Guerrillero Heroico

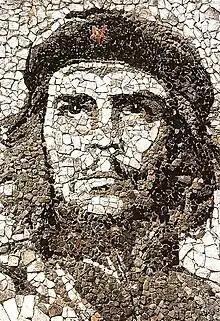
A public rock mosaic along a street in Matanzas, Cuba.

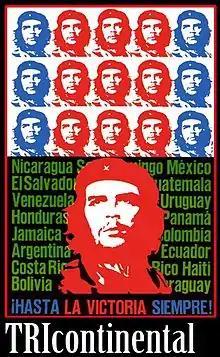
An OSPAAAL poster advertising the 1969 Tricontinental Conference.

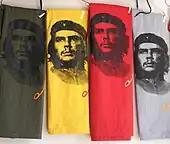
T-shirts for sale at the Museo de la Revolución gift shop in Havana, Cuba.

The Che image has been cited as an example of the merging of politics and marketing and the power that images hold over our society. Trisha Ziff, the curator of a 2004 touring exhibition on the iconography of Che has stated that "Che Guevara has become a brand. And the brand's logo is the image, which represents change. It has become the icon of the outside thinker, at whatever level, whether it is anti-war, pro-green or anti-globalisation. Its presence, everywhere from Belfast to Soweto, or from walls in Palestine to Parisian boutiques, makes it an image that is out of control. It has become a corporation, an empire, at this point."